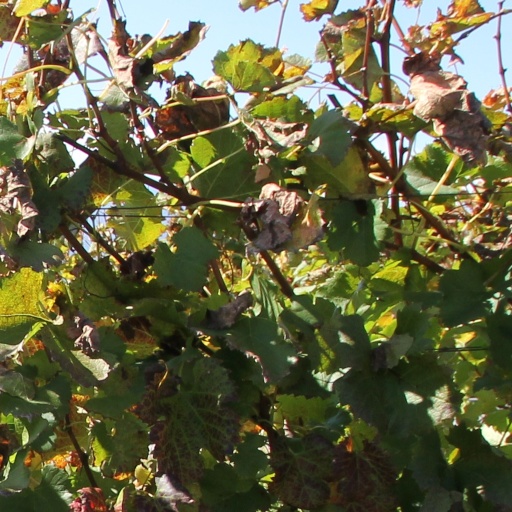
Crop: grape